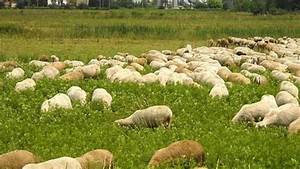
Label: sheep